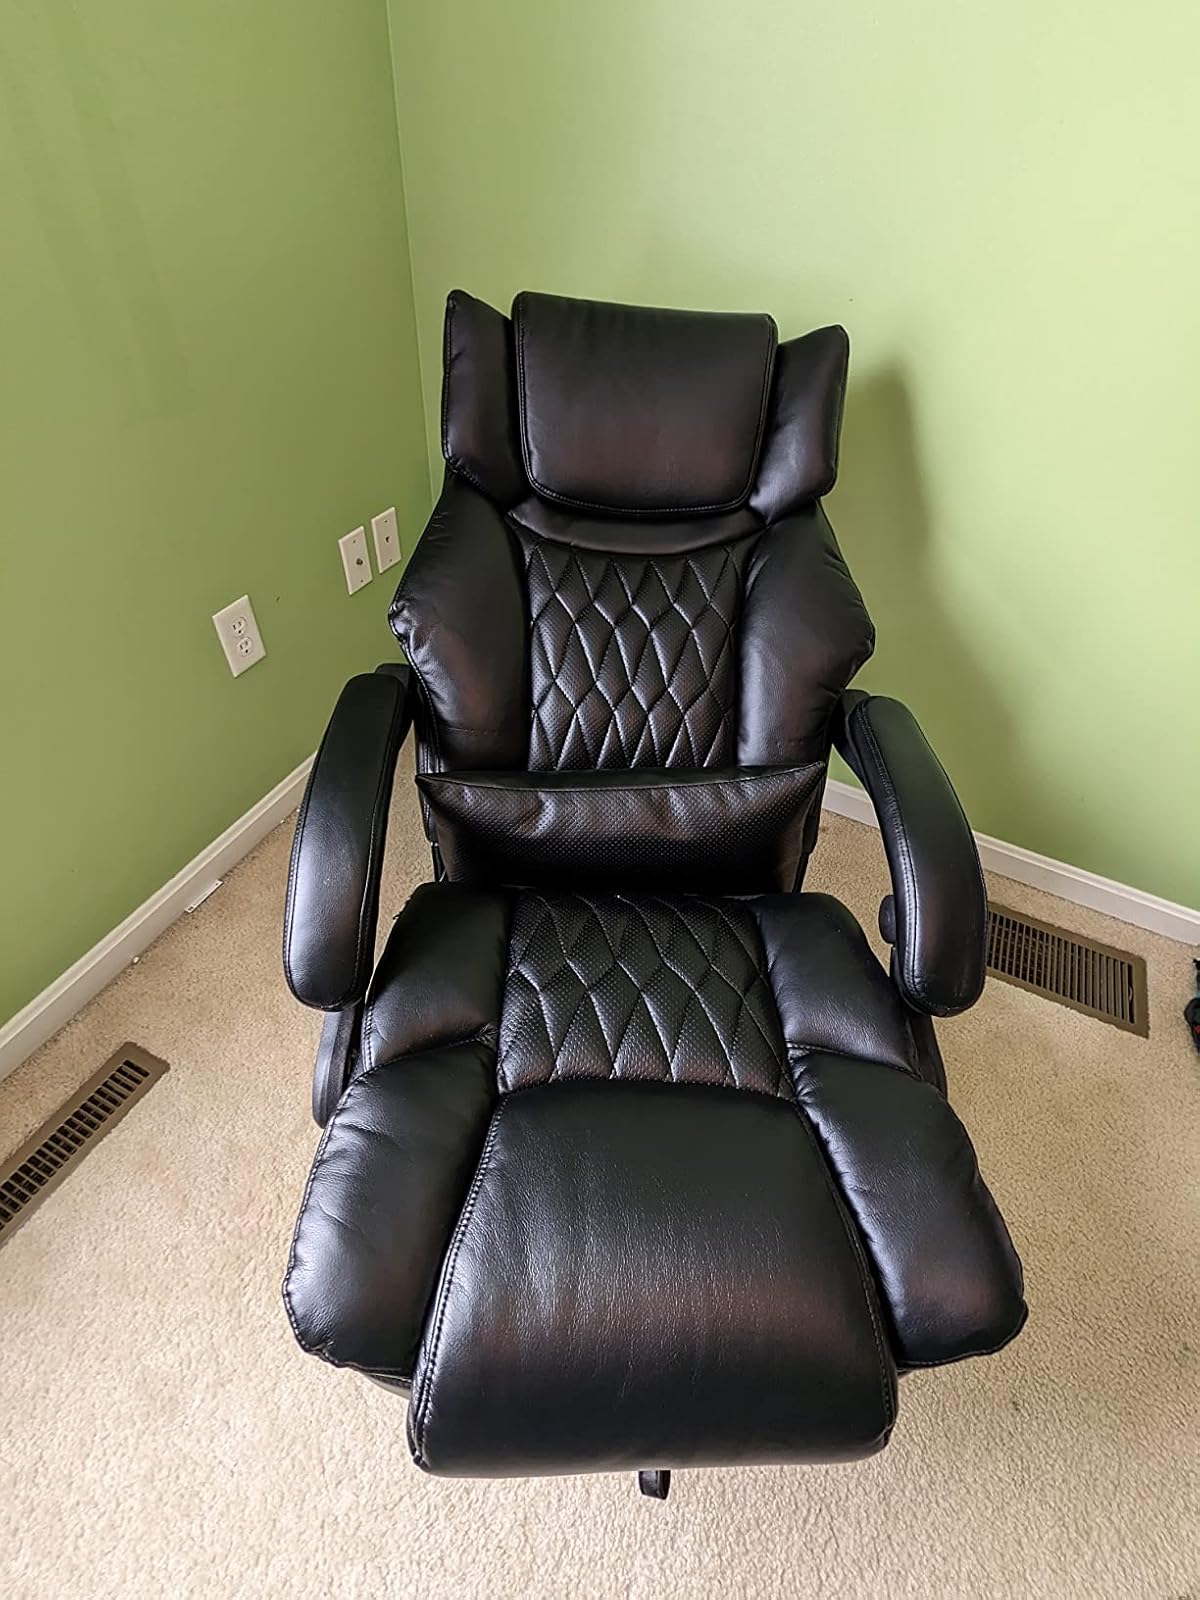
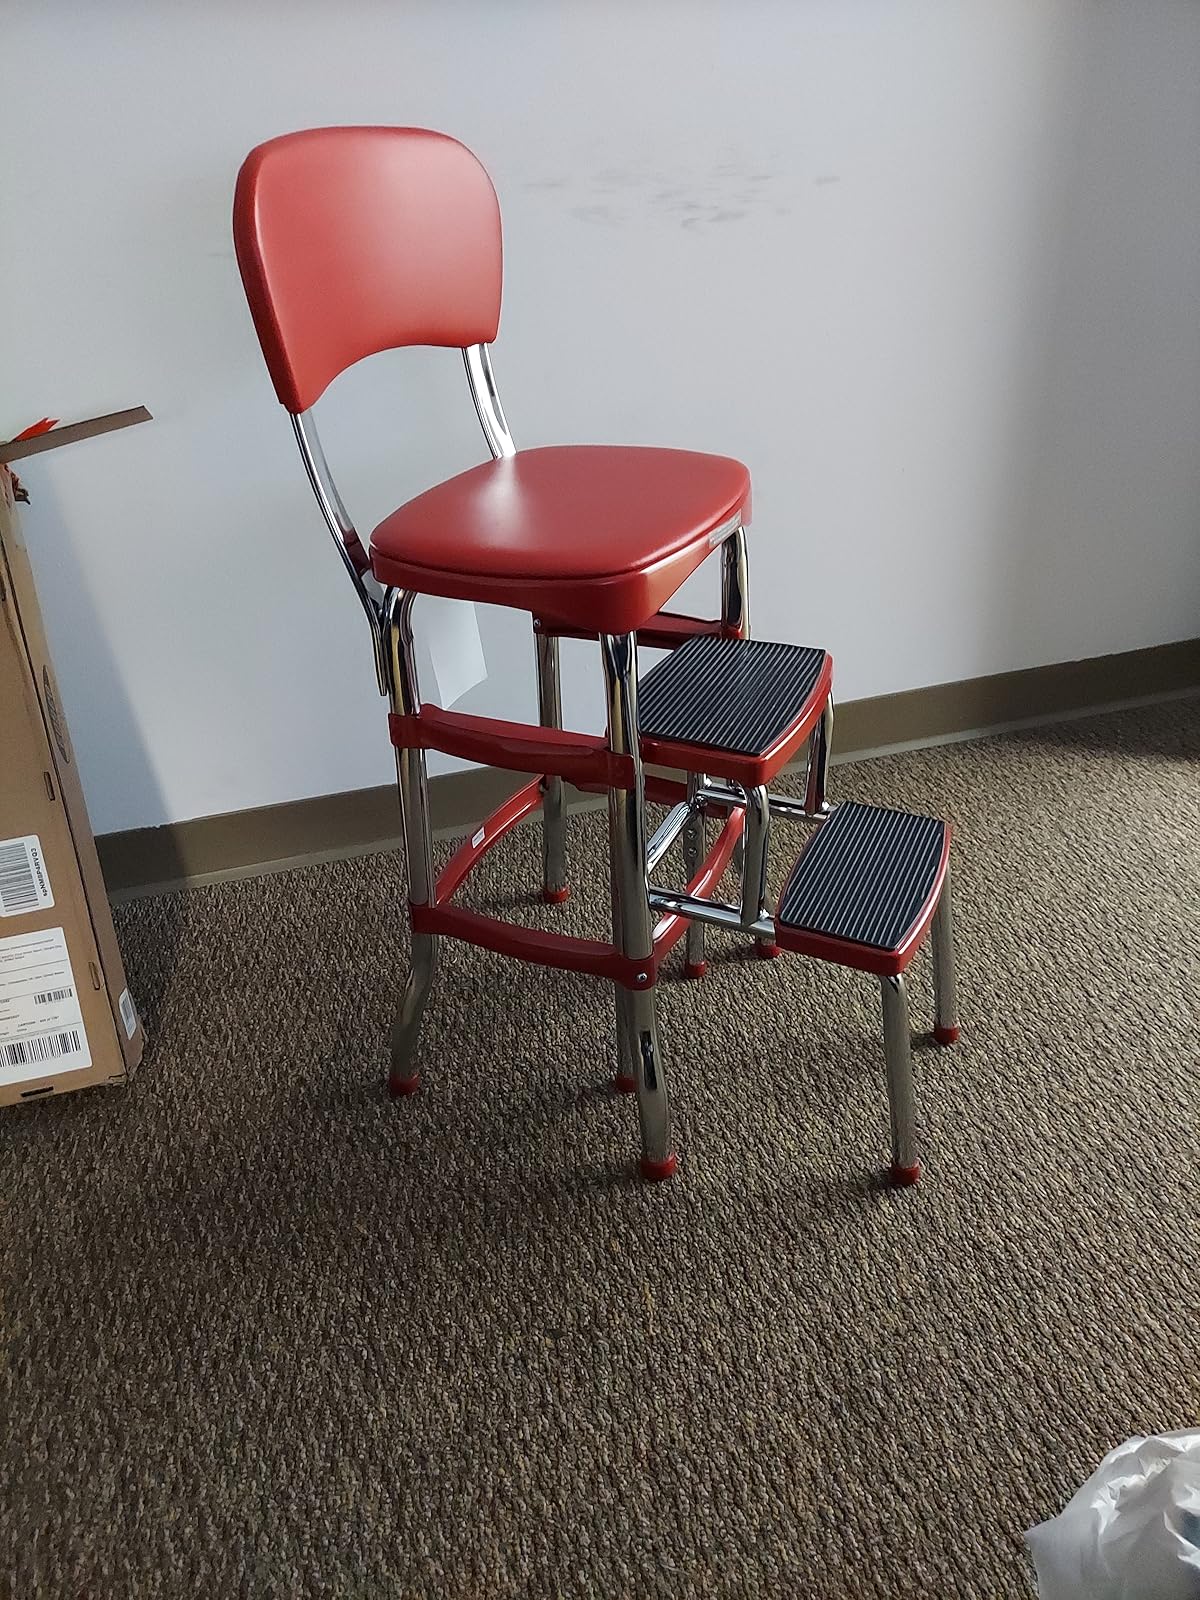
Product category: items_chair
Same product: no